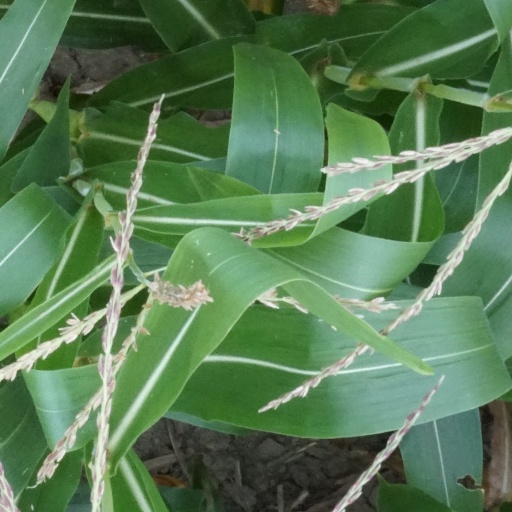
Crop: maize; corn